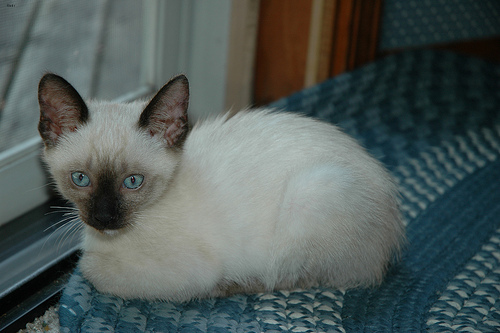
Breed: siamese